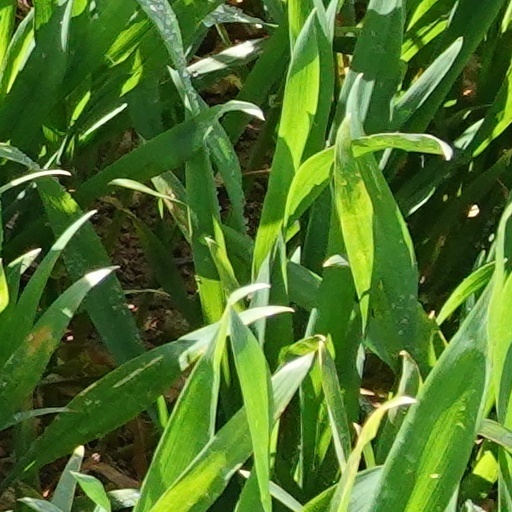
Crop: wheat